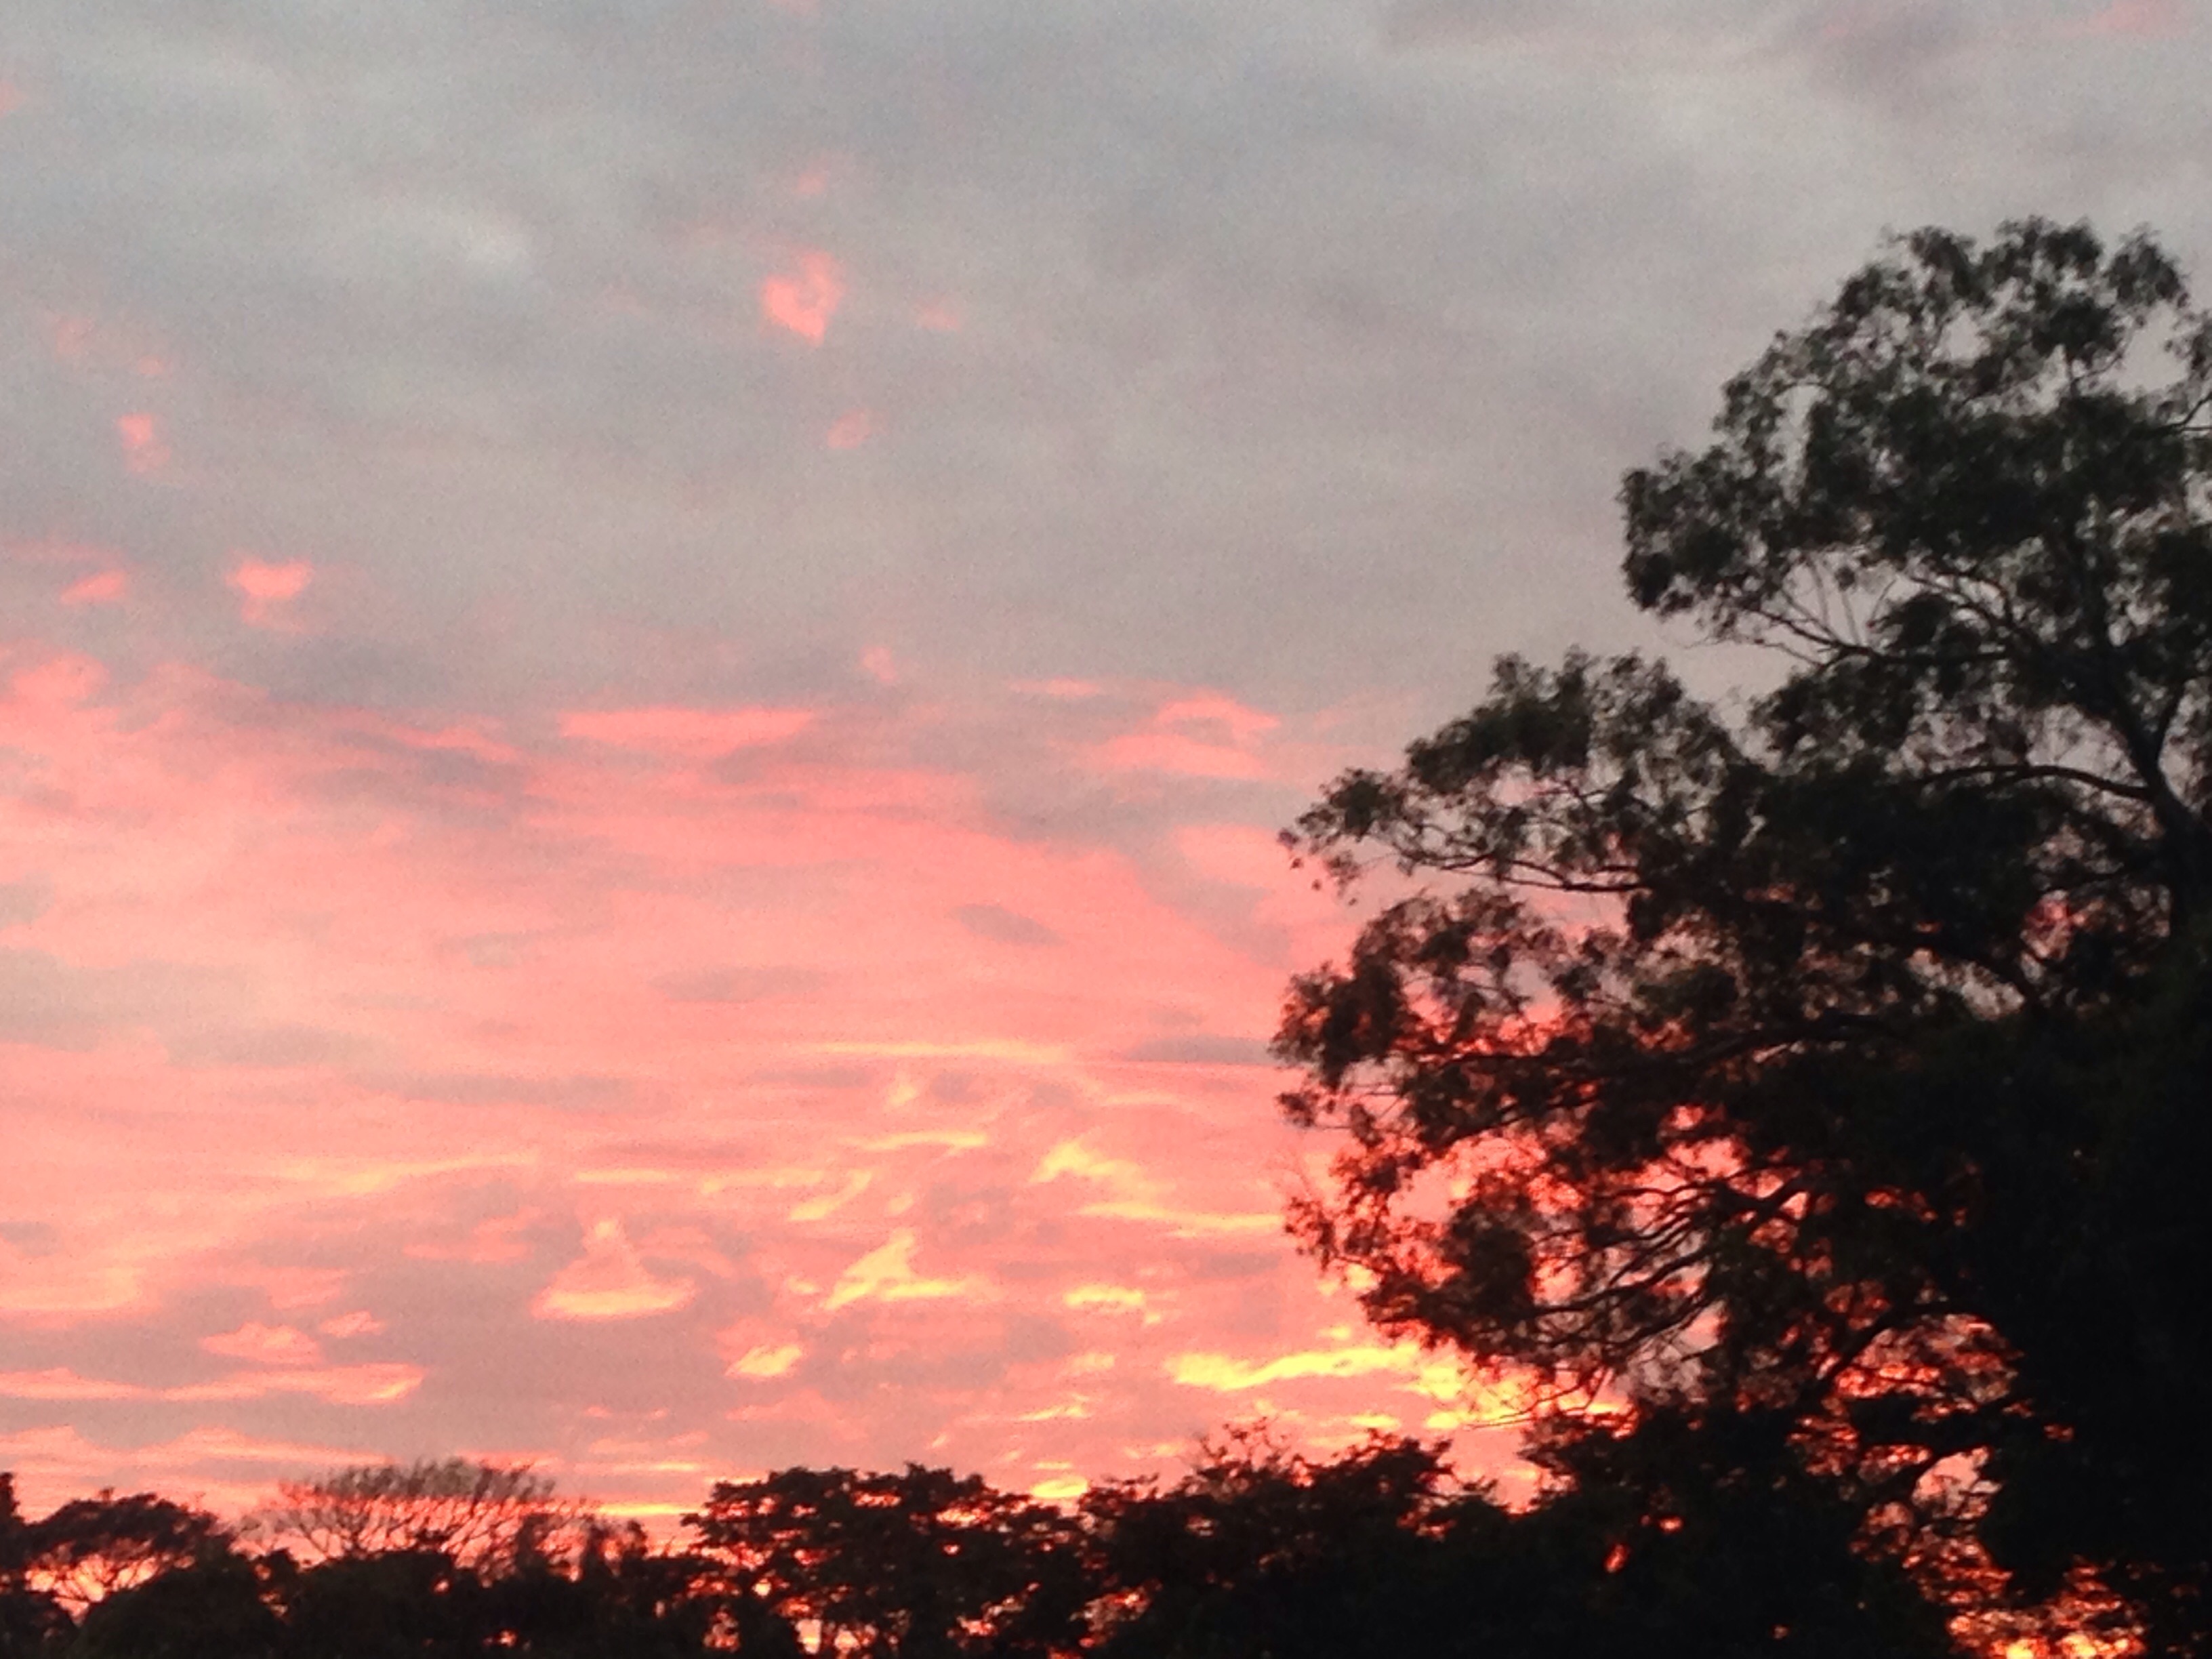
cloud, sky, sunrise, sunset, morning, dawn, atmosphere, dusk, evening, afterglow, red sky at morning